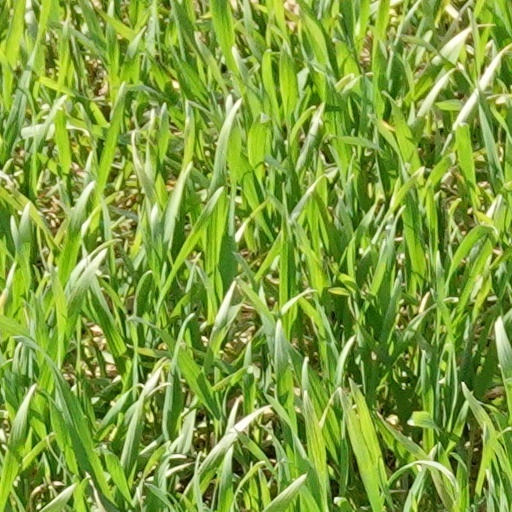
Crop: wheat